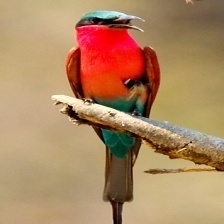
Species: CARMINE BEE-EATER
Scientific name: MEROPS NUBICOIDES
ImageNet parent category: bee_eater